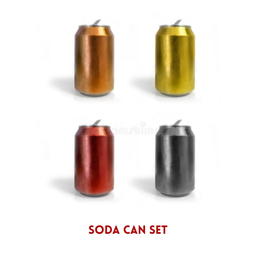
Label: metal